Thione Seck

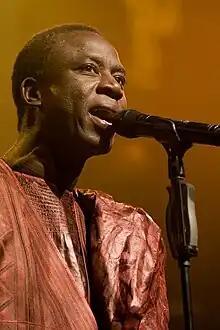
Seck performing in 2011

Thione Ballago Seck (March 12, 1955 – March 14, 2021) was a Senegalese singer and songwriter in the mbalakh genre. Seck came from a family of griot singers from the Wolof people of Senegal. He first performed with Orchestre Baobab, but he later formed his own band, Raam Daan, of which he was a member until his death in 2021.